Sky position (RA, Dec in degrees): 210.179, 3.254
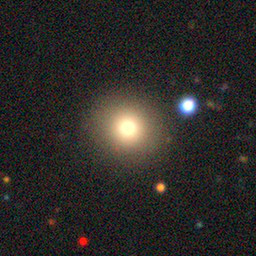
Galaxy morphology: Round Smooth Galaxies